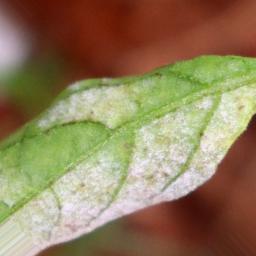
Label: powdery mildew